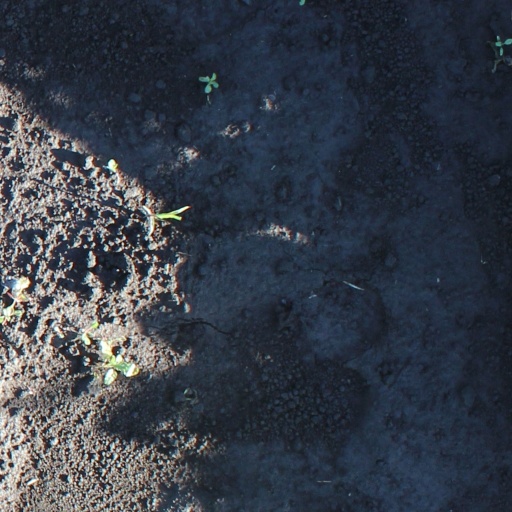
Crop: soybean